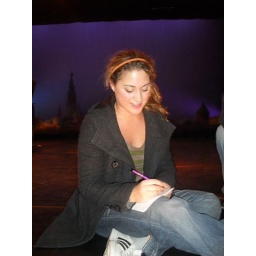
Lieke speelt Esther in de musical.Foto door Charo van Eijk